Guntur Junction railway station

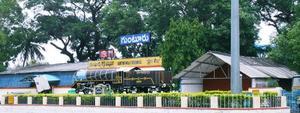
Guntur railway station west terminal

Guntur railway station (station code:GNT) is an Indian Railways station in Guntur of Andhra Pradesh. It is situated on the Krishna Canal–Guntur section of Guntur railway division in the South central railway zone.